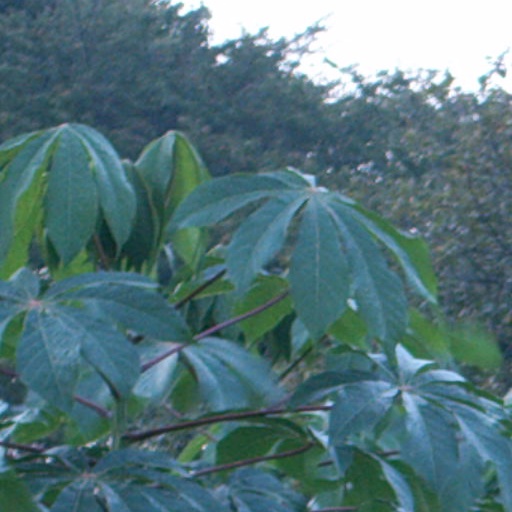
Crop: cassava